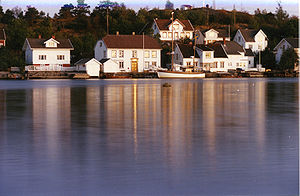
Lyngør
Lyngør.
Lyngør er en gammel uthavn og landsby, beliggende i Tvedestrand kommune i Agder fylke i Norge, omtrent midt mellem Risør og Tvedestrand. Byen ligger fordelt over flere øer. Adgang er kun mulig ved hjælp af båd, da der ikke findes veje eller biler på Lyngør. Den bedst tilgængelige adgang med bil til Lyngør er til Gjeving, som ligger på anden side af fjorden.